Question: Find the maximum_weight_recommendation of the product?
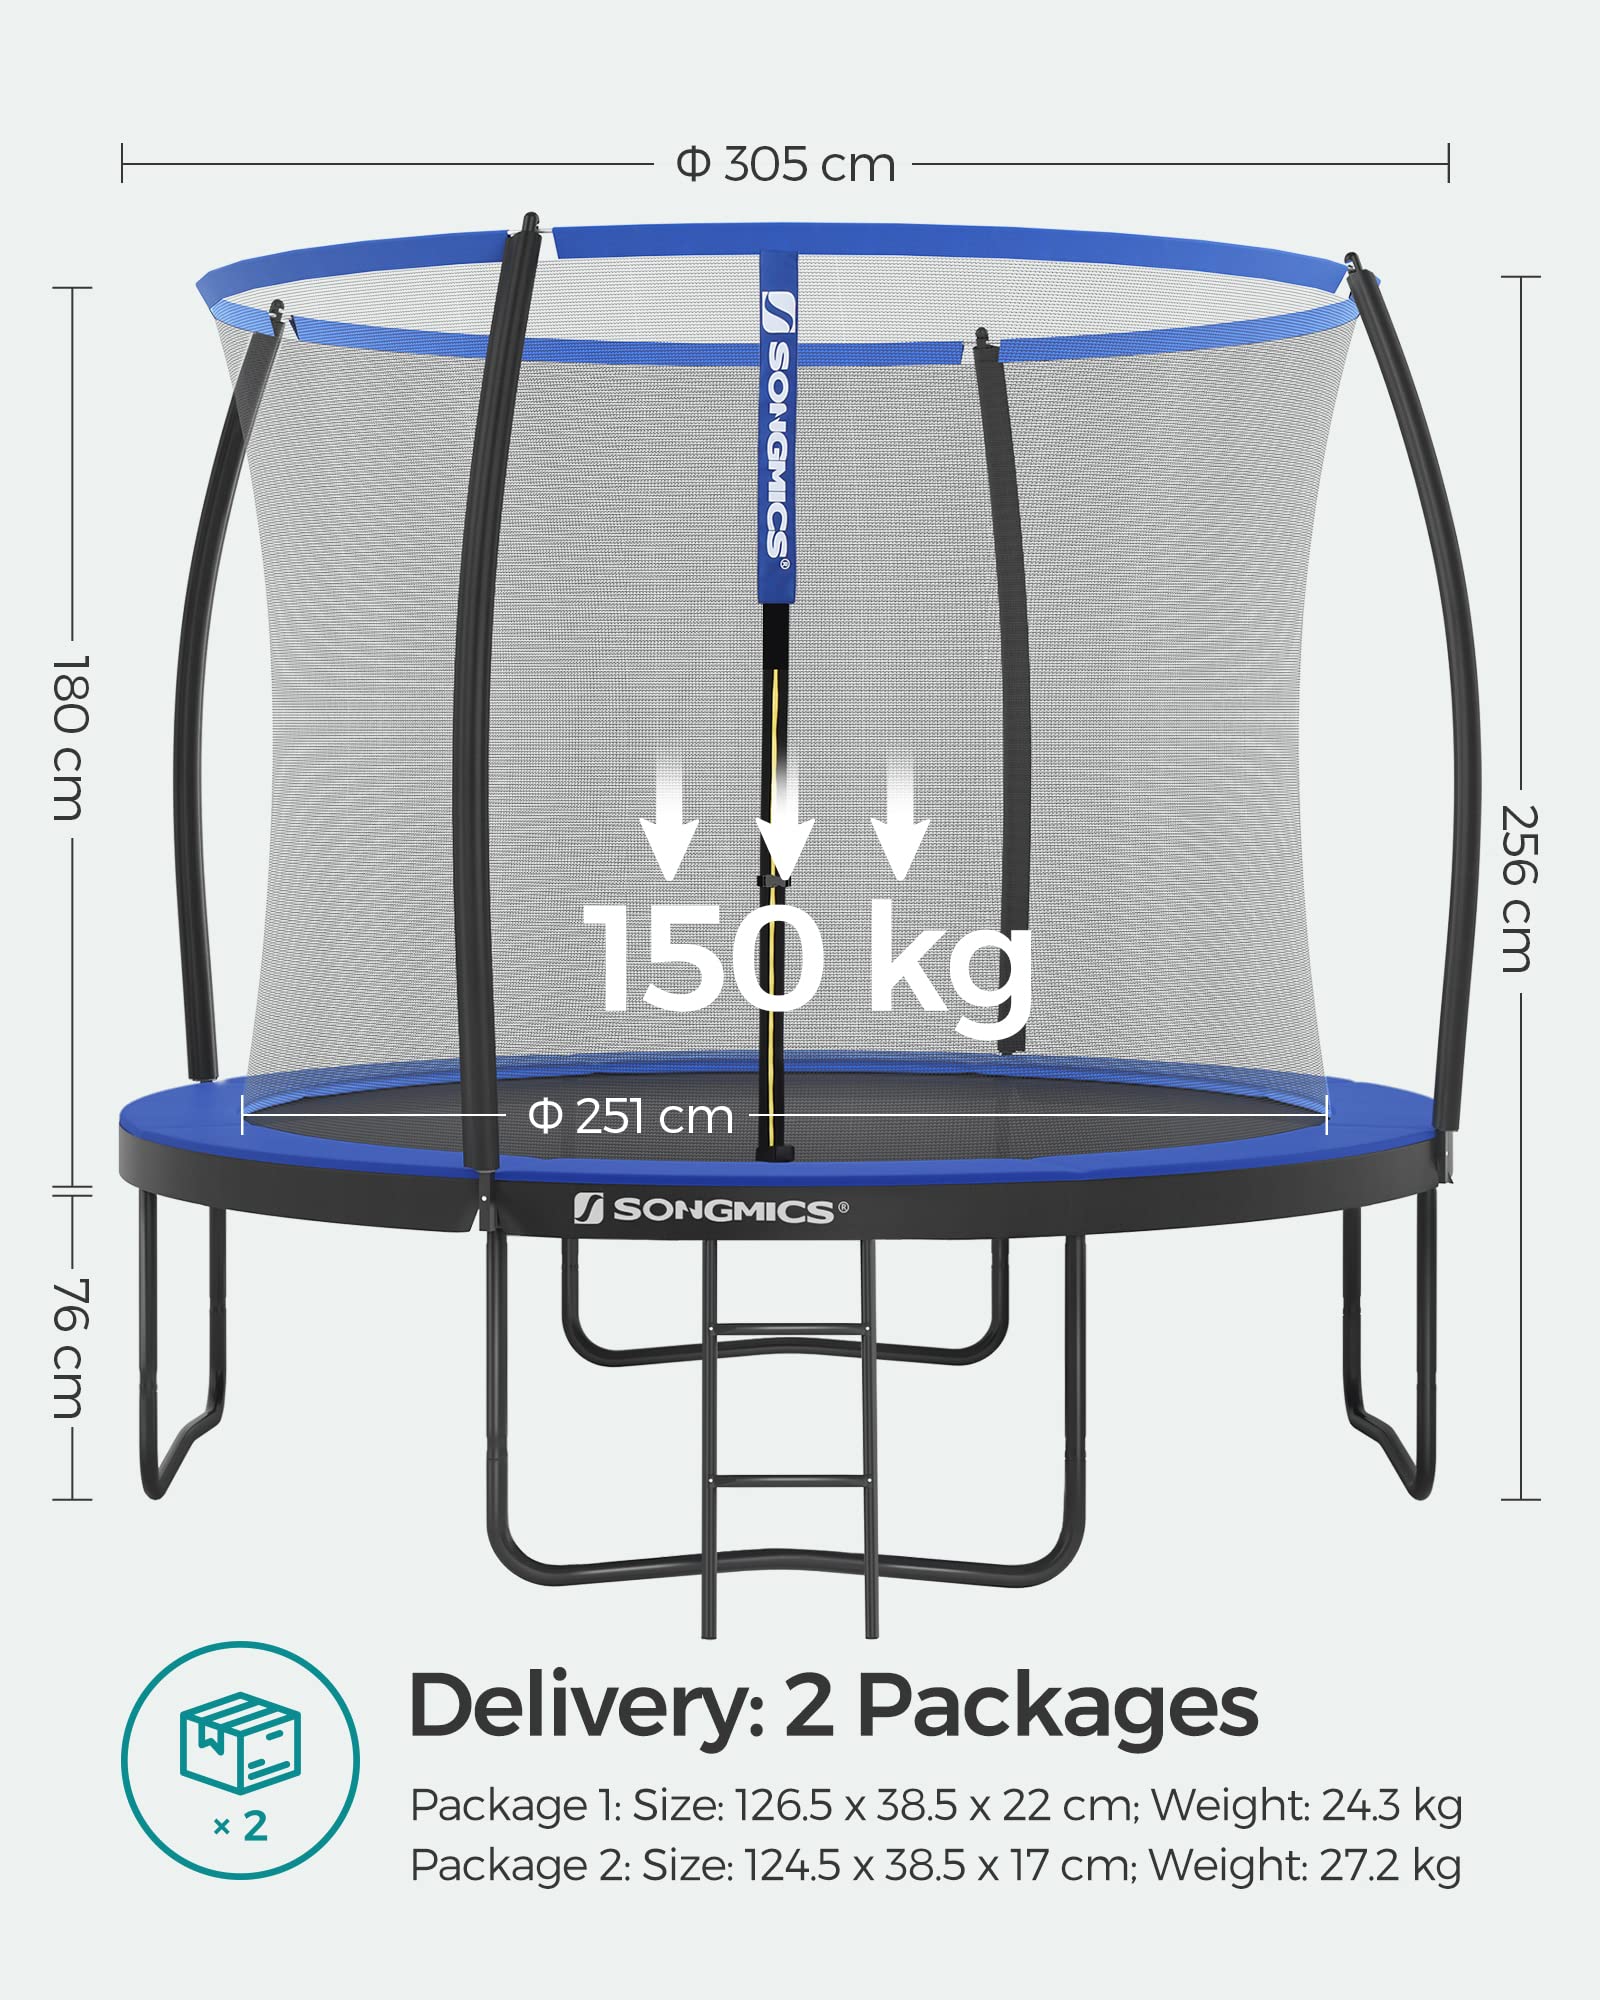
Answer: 150 kilogram